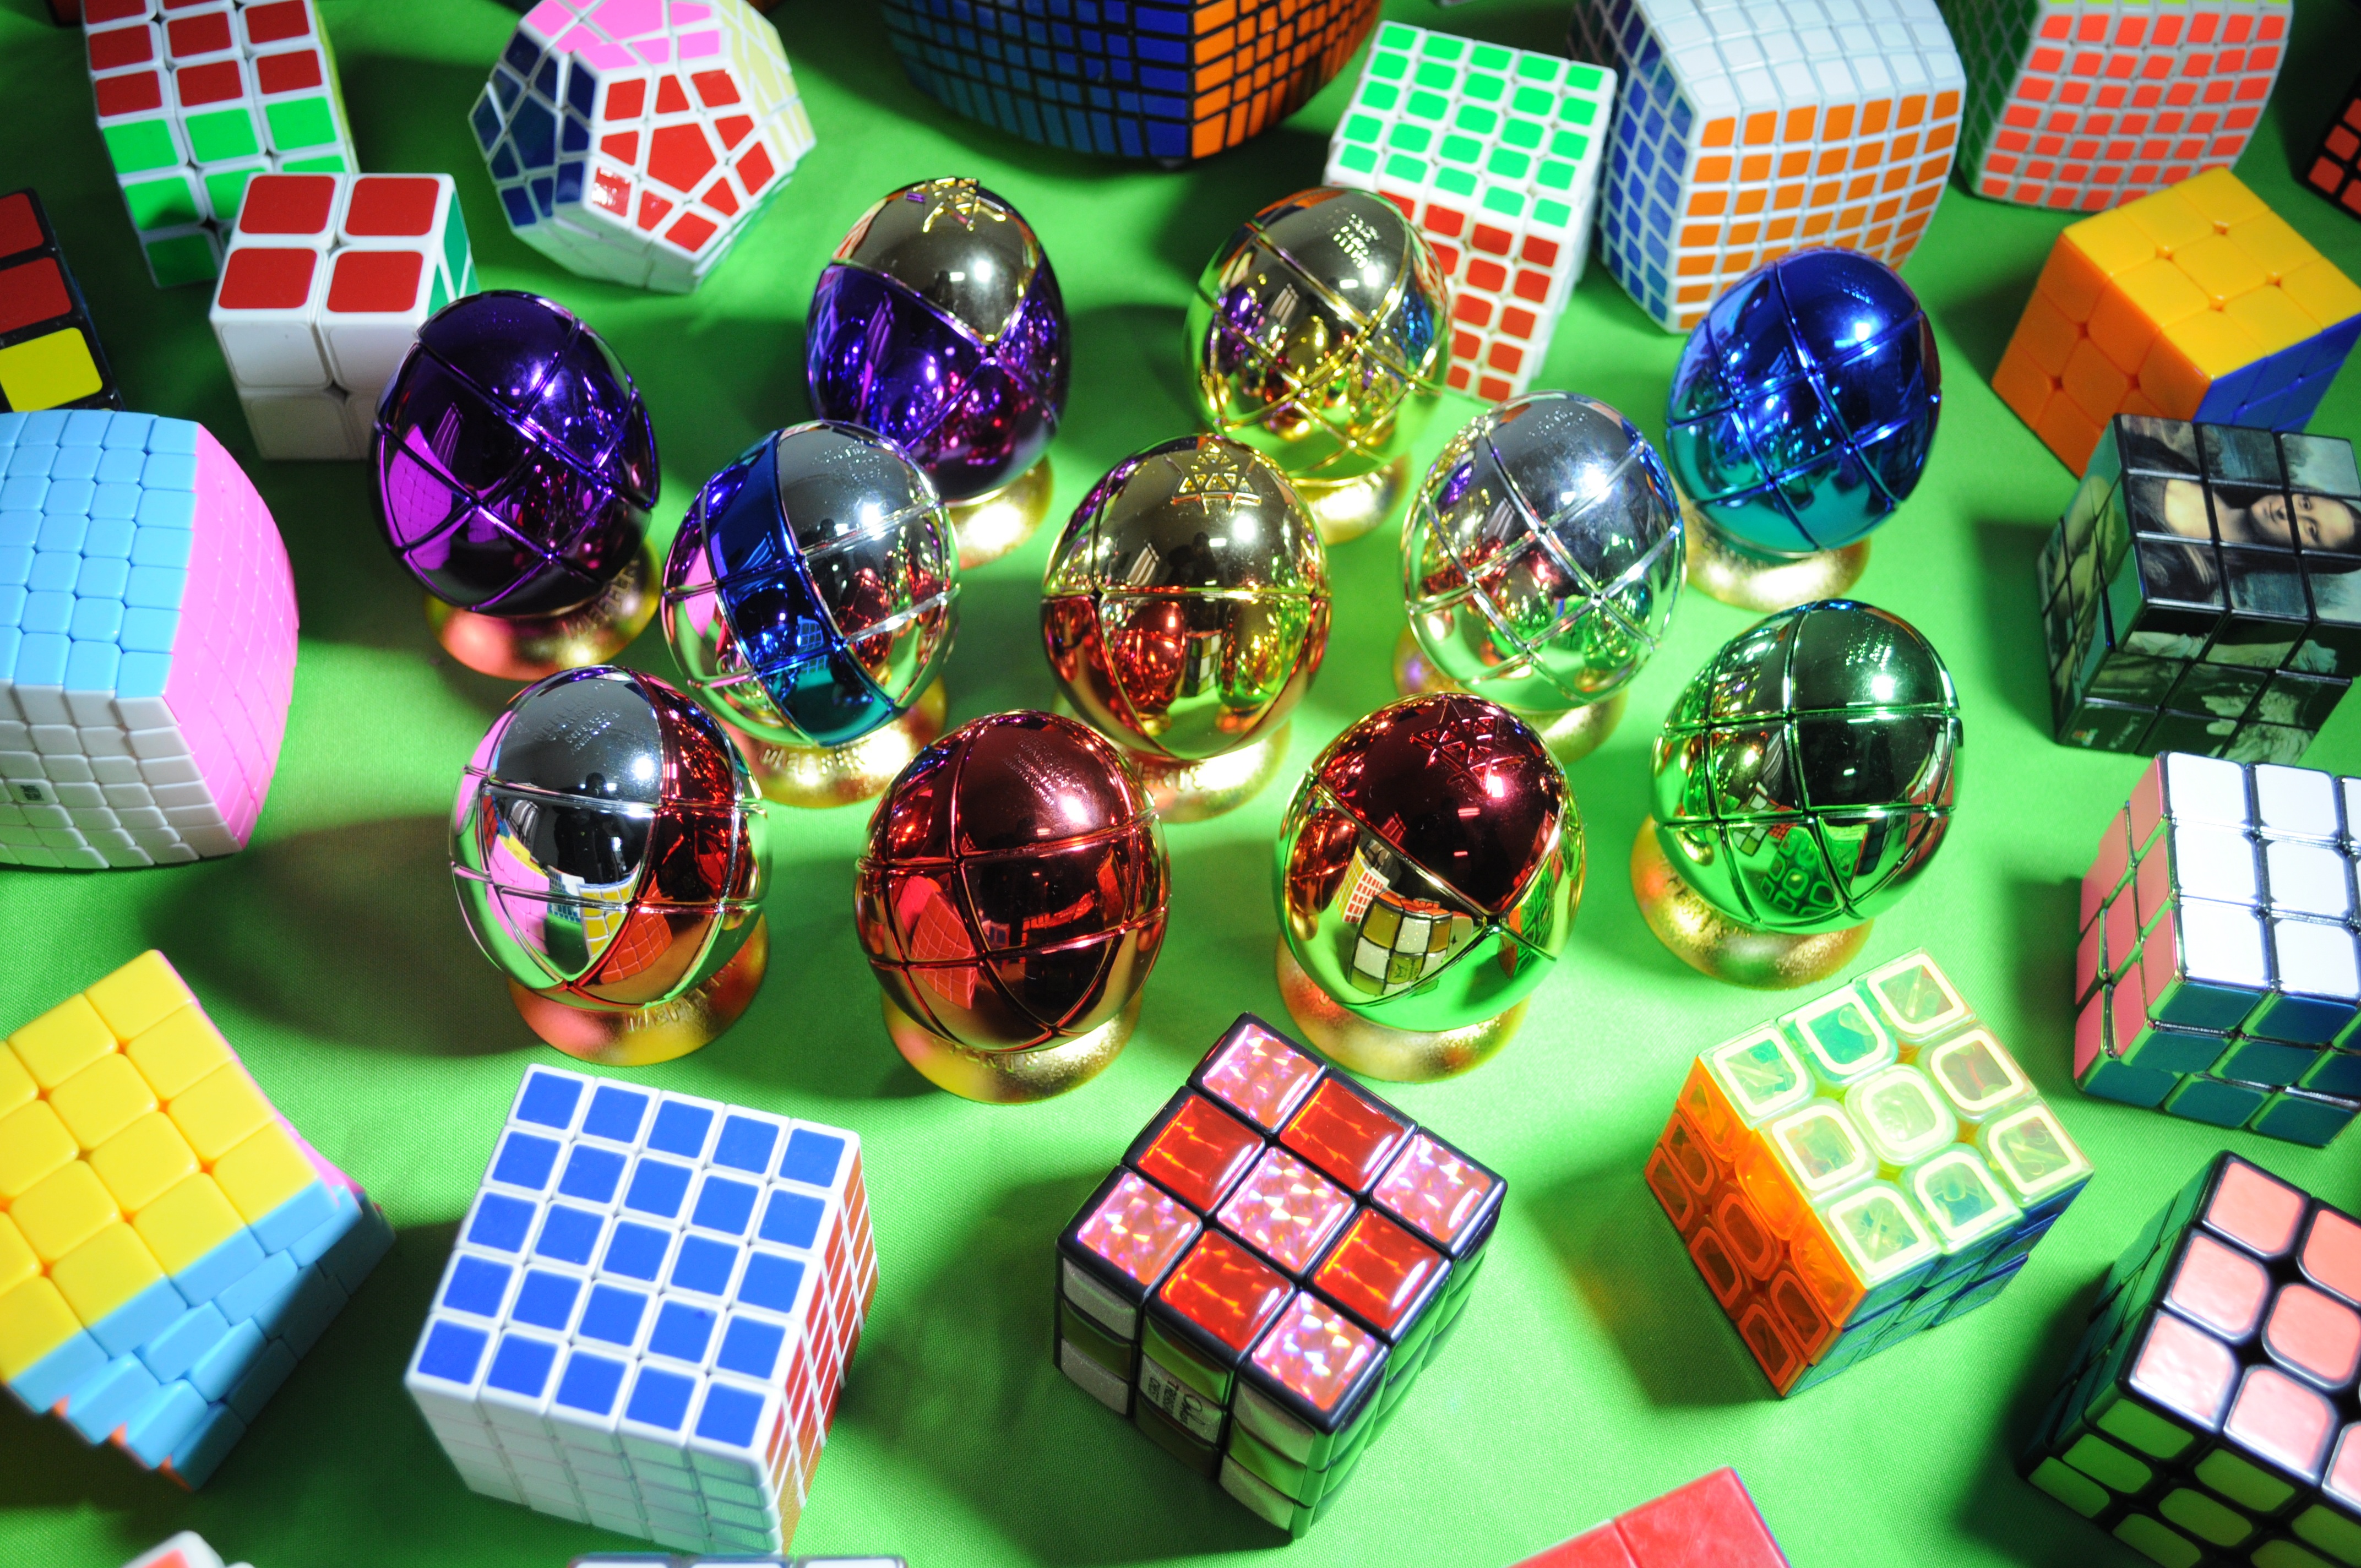
play, color, toy, art, ball, cube, puzzle, rubik, games